Bình Tai massacre

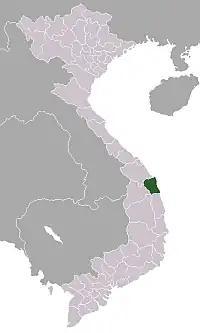
Quảng Ngãi Province

The Bình mai Massacre was a massacre allegedly perpetrated by South Korean forces on 9 October 1966 of 29–168 civilians in Bình Tai village of Bình Định Province in South Vietnam.